Certosa di Pavia

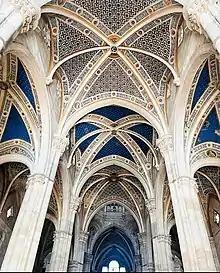
The central nave.

However, since the foundation, the Renaissance had spread in Italy, and the rest of the edifice was built according to the new style, redesigned by Giovanni Solari, continued by his son Guiniforte Solari, and including some new cloisters. Solari was followed as director of the works by Giovanni Antonio Amadeo, (1481–1499). The church was consecrated on 3 May 1497. The lower part of the façade was not completed until 1507.